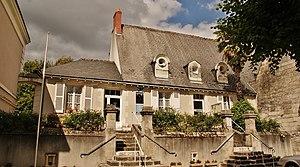
La Mairie
Neuil est une commune française du département d'Indre-et-Loire, en région Centre-Val de Loire.